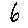
Label: 6